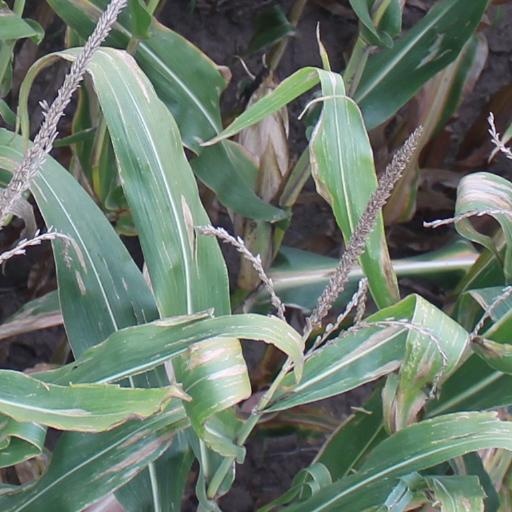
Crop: maize; corn